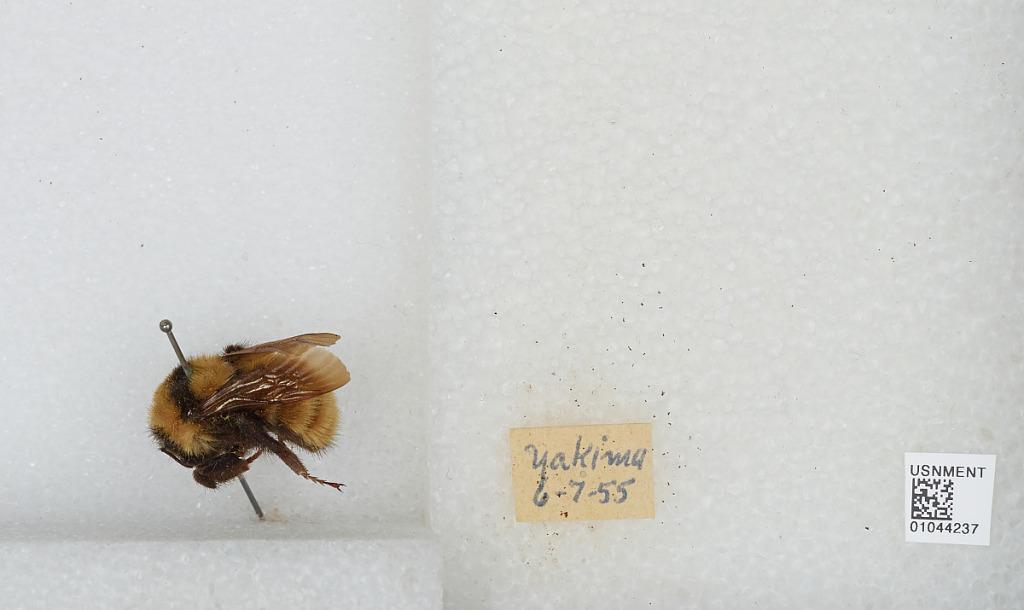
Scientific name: Bombus sp.
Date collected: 1955-6-7
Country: United States
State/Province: Washington
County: Yakima
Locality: Yakima
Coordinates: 46.6, -120.5